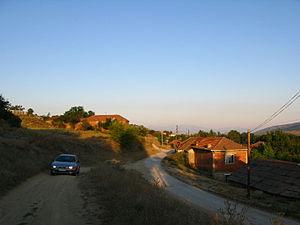
Tsrnovets est un village du sud-est de la Macédoine du Nord, situé dans la municipalité de Bitola. Le village comptait 86 habitants en 2002.